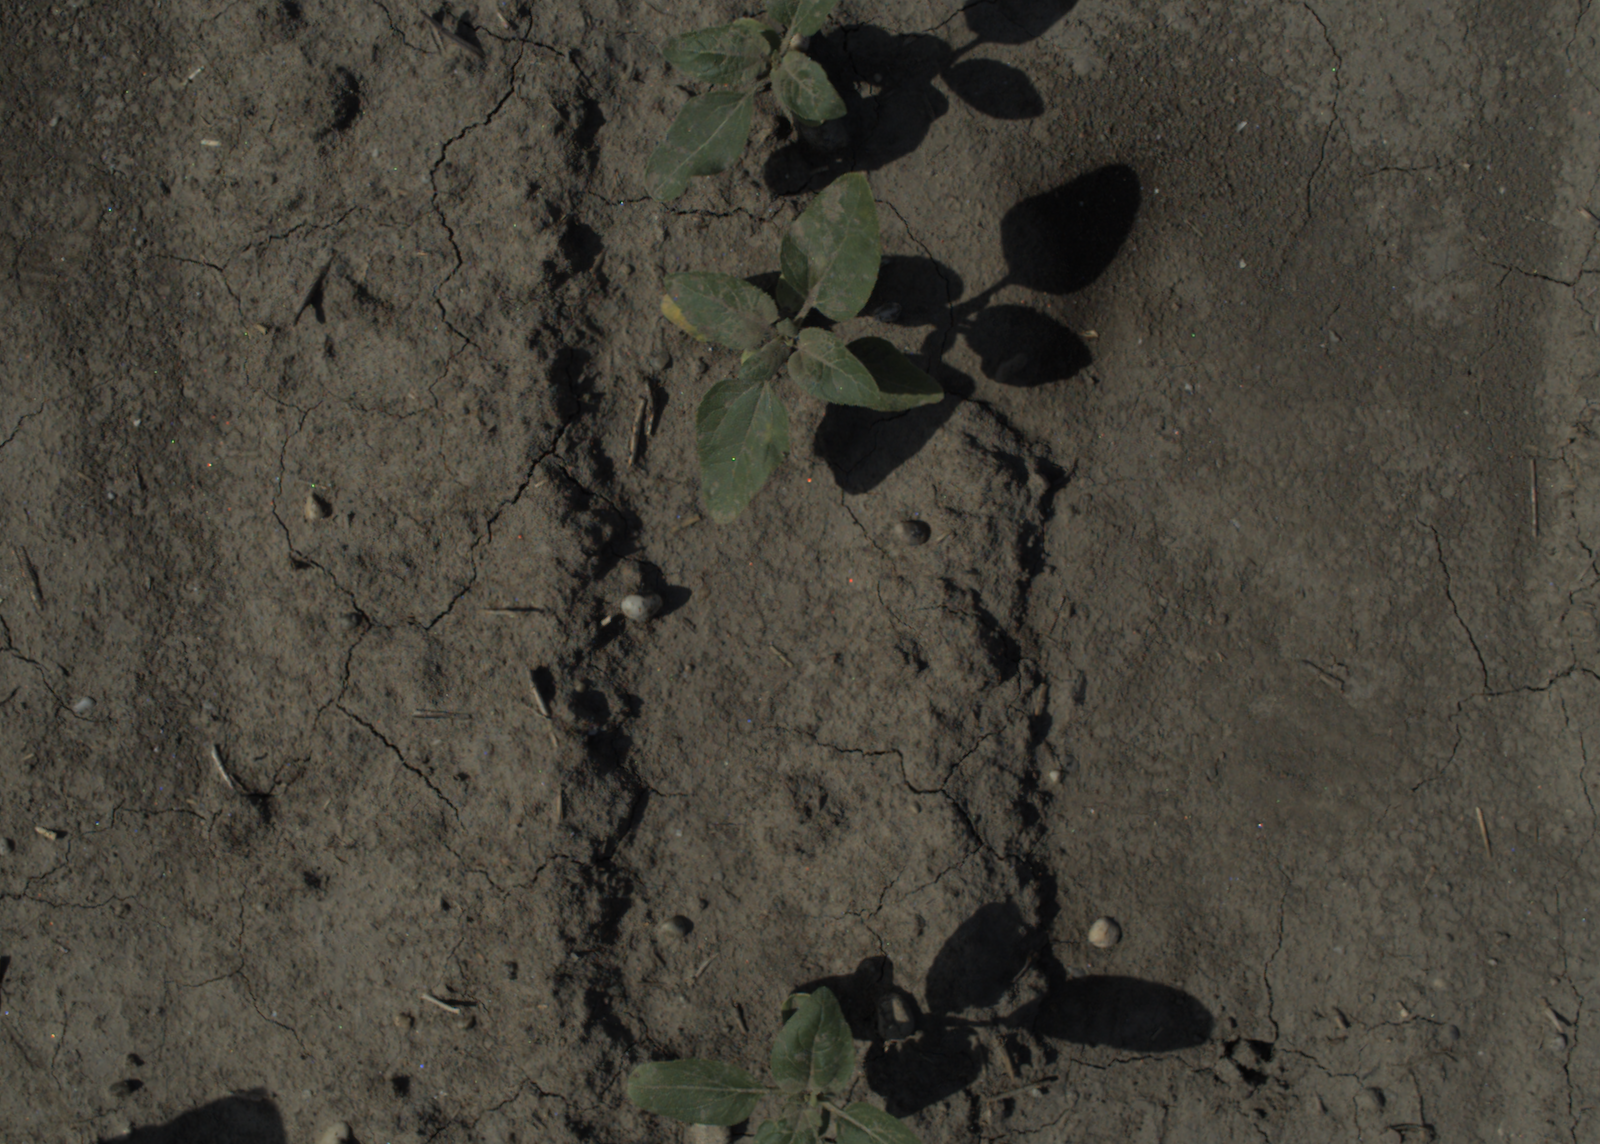
Capture date: 15.07.2021 10:15:09
Weather: sunny
Wind: light
Seeding date: 08.06.2021
Plant canopy height (mm): 962